Sarah, Countess of Essex

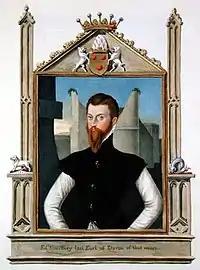
Edward Courtenay, 1st Earl of Devon (d.1556), copy portrait by Sarah, Countess of Essex, published in "Memoirs of the Court of Queen Elizabeth" (1825)

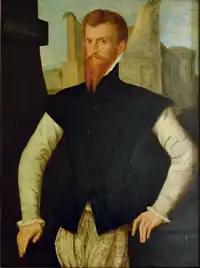
Copy c. 1800 of portrait of Edward Courtenay, 1st Earl of Devon (d.1556) by Steven Van Der Meulen (c1543-1564). Inscribed 'E. Corteney Comes Devonié' (lower right), 42"x31¾", was offered for sale at £4,500 on 23 February 2013 by Timothy Langston Fine Art & Antiques of London at the Powderham Castle Antiques and Fine Art Fair. Similar painting sold by Christie's South Kensington, London, Thursday November 11, 2004, Lot 227, described as oil on panel 42" x 32"

Sarah Capel-Coningsby, Countess of Essex ("née" Bazett; 11 July 1759 – 16 January 1838) was an English amateur artist. She specialised in making watercolour copies of old portraits of 16th century personages and other paintings, and her surviving copies in many instances are the only evidence of the now lost originals. Over a hundred of her portraits in watercolour and gouache on paper were published in the 1825 edition of Lucy Aikin's "Memoirs of the Court of Queen Elizabeth", first published in 1818 as a two-volume work and re-issued in several editions (4th edition 1819, further edition 1823). The fact that she frequently added the subject's coat of arms and other heraldic devices to her copy portraits suggests that she was knowledgeable in the field of heraldry.